John Keats's 1819 odes

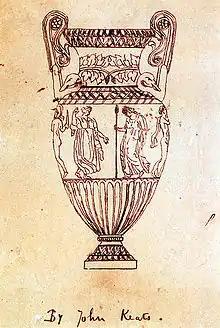
Tracing made by Keats of the Sosibios Vase

"Ode on a Grecian Urn" is a lyric ode with five stanzas containing 10 lines each. The first stanza begins with the narrator addressing an ancient urn as "Thou still unravished bride of quietness!", initiating a conversation between the poet and the object, which the reader is allowed to observe from a third-person point of view. By describing the object as a "foster-child of silence and slow time", the poet describes the urn as both a silent object, a theme which reoccurs throughout the poem, and a stone object that resists change.